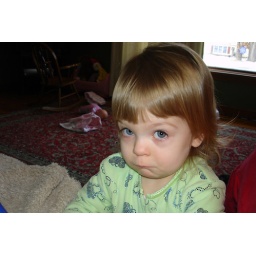
Sad because she found a &amp;quot;sad crab&amp;quot; in the Rainbow fish book she has for her leap pad.